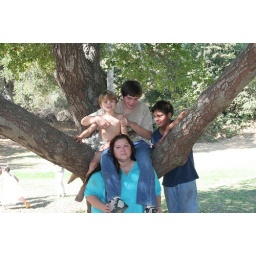
More monkeys in the tree